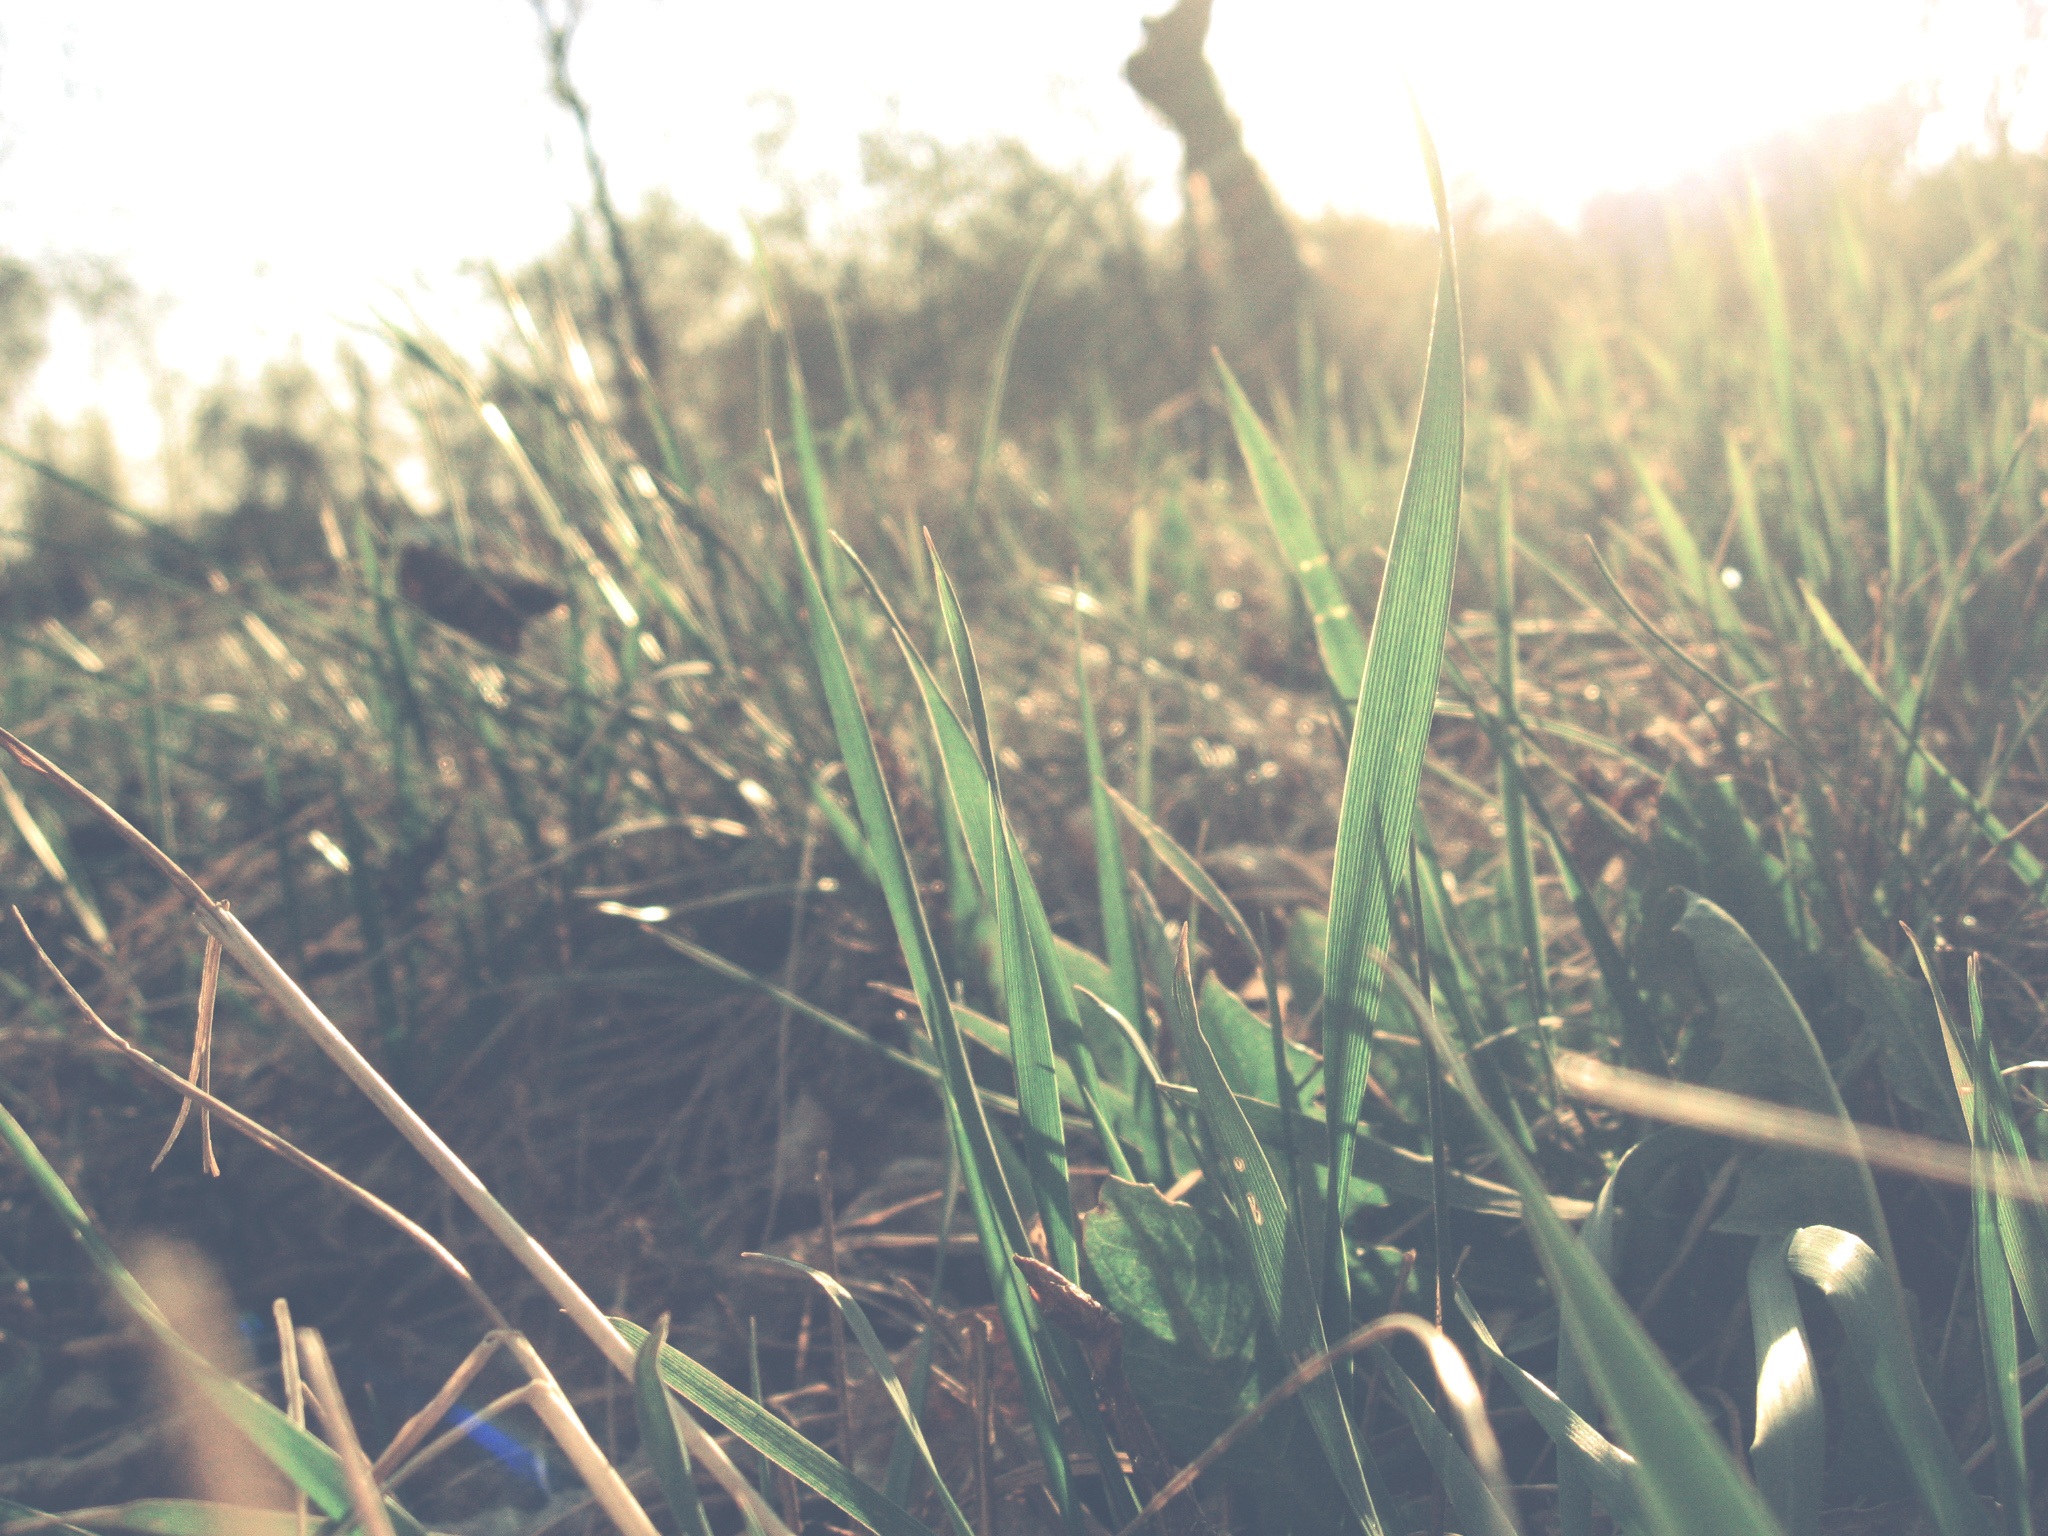
nature, grass, branch, light, plant, sun, field, lawn, meadow, prairie, sunlight, morning, flower, land, summer, green, crop, soil, agriculture, flora, leaves, grassland, straw, wetland, habitat, rural area, greens, natural environment, grass family, phragmites